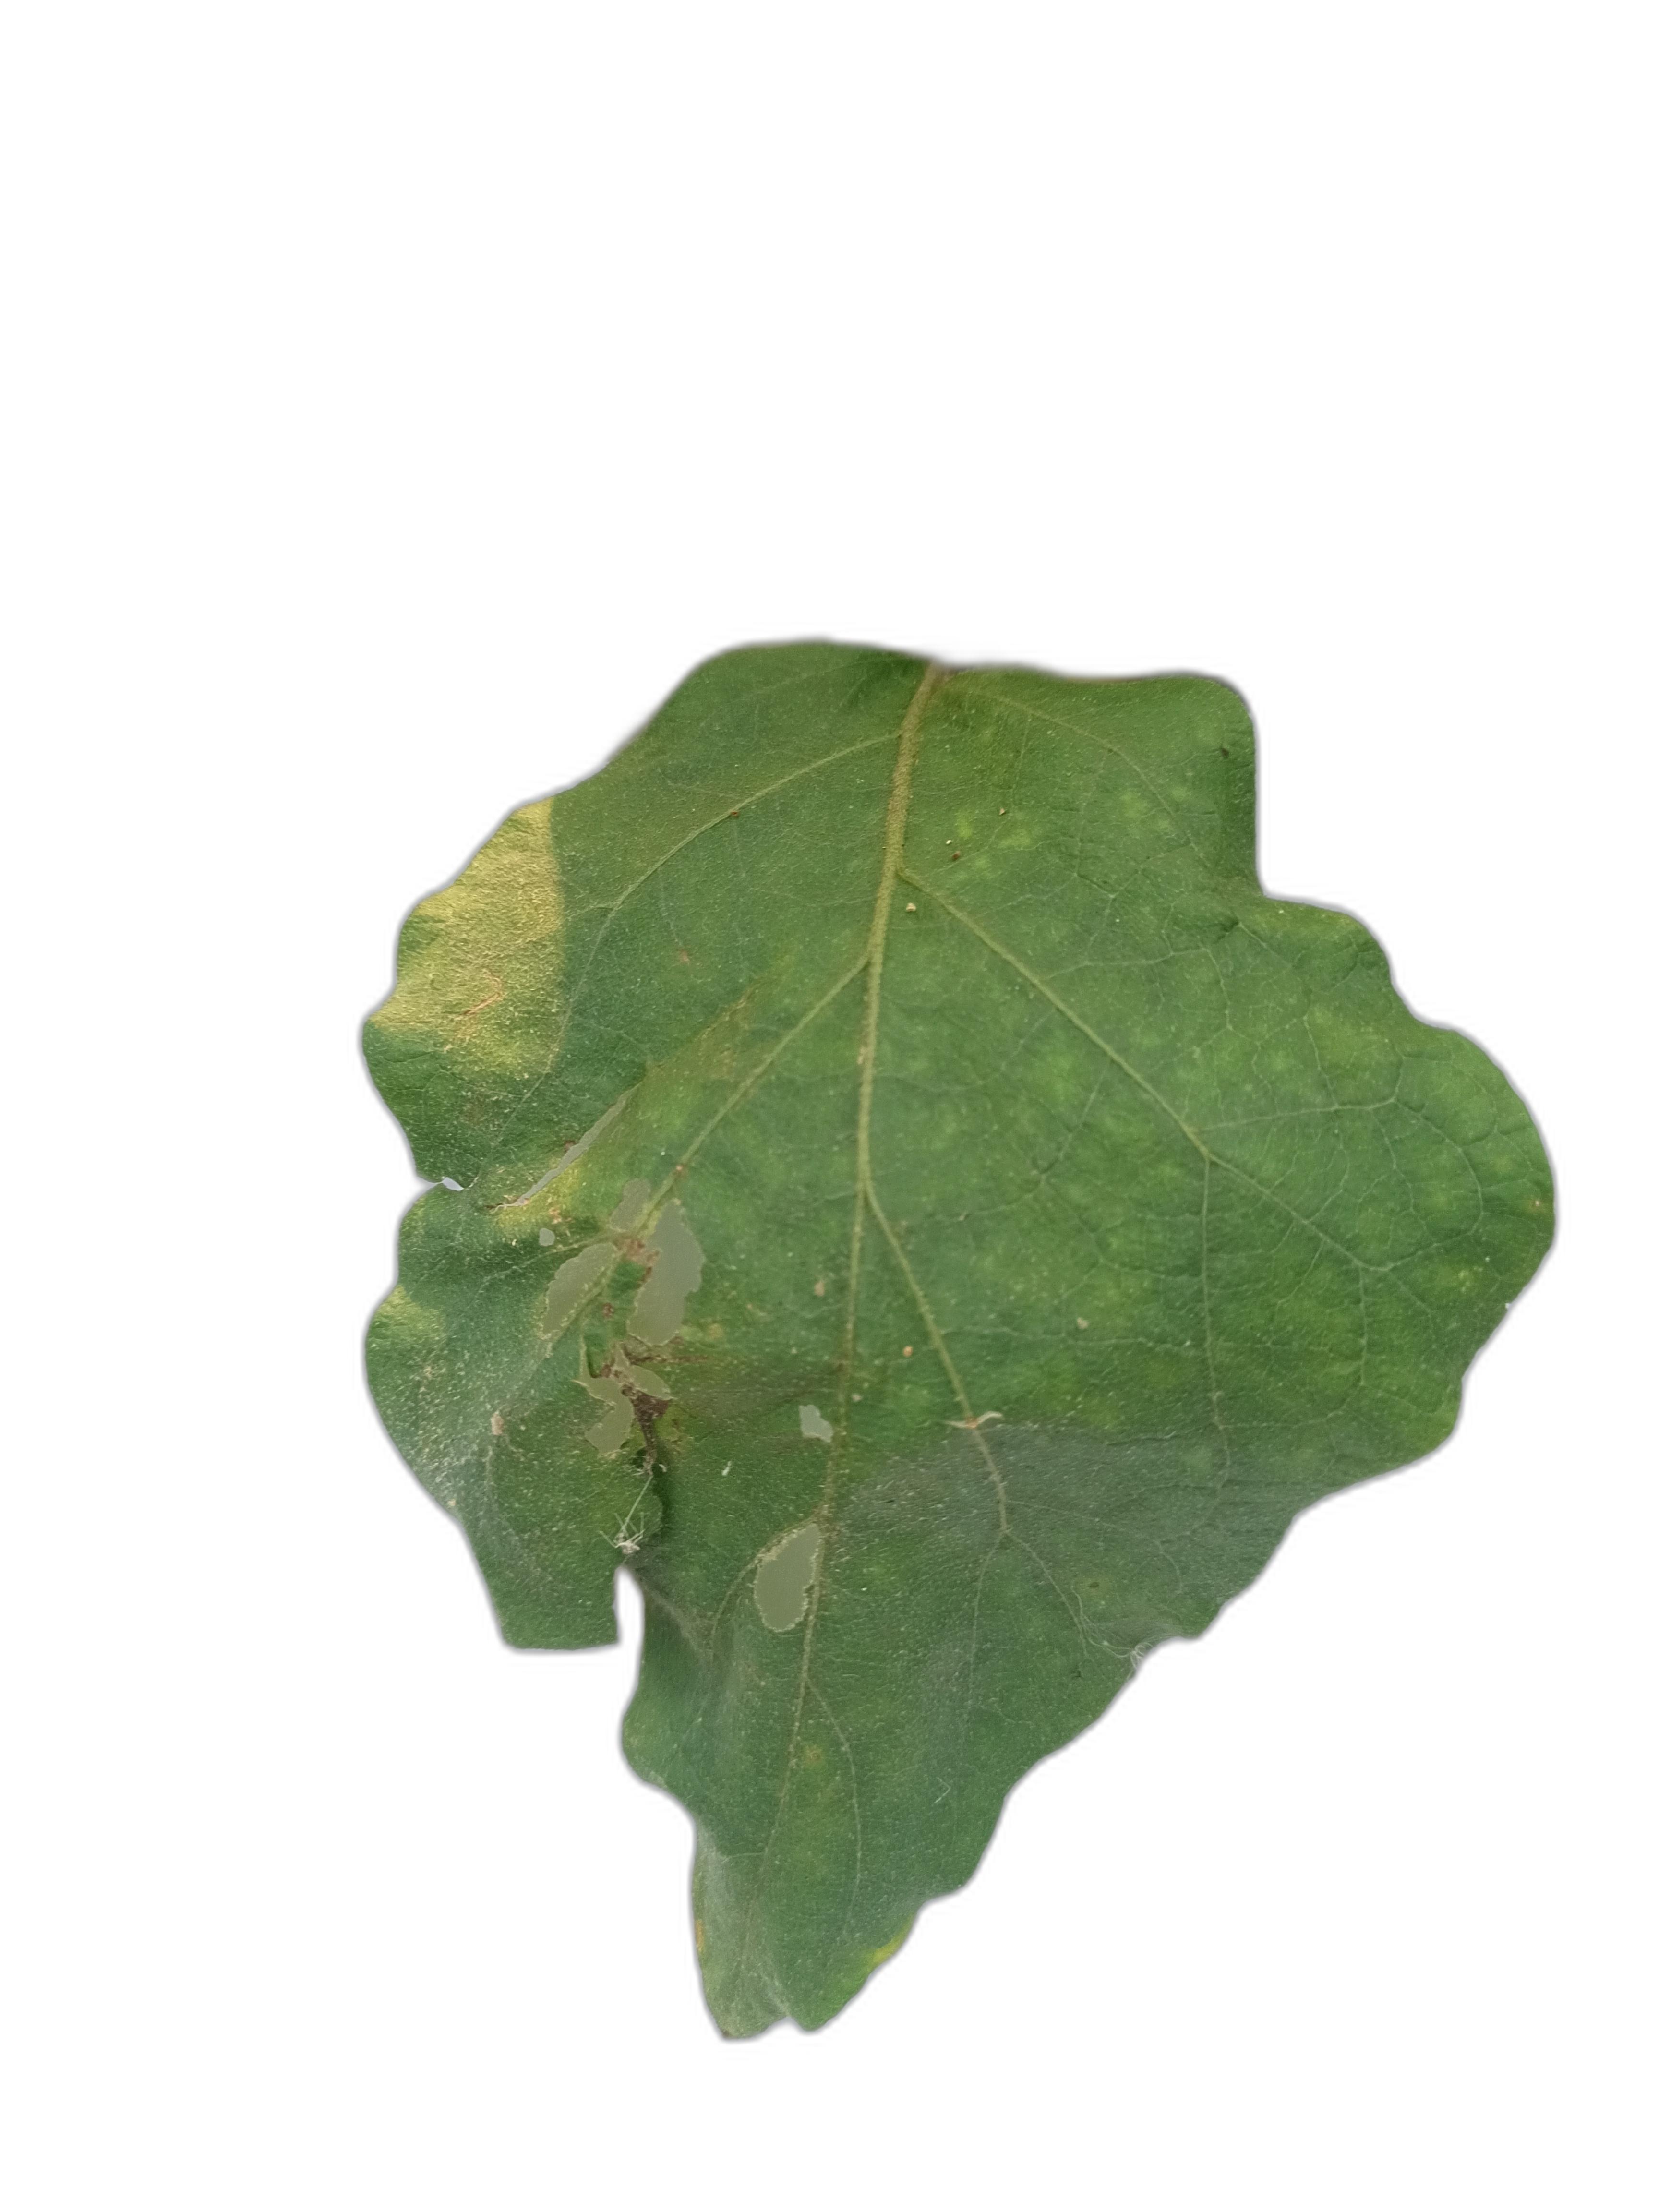
Label: Insect Pest Disease